The Bridge (Russian TV series)

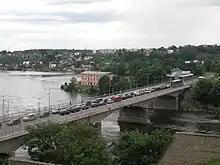
The Bridge

The Bridge (Russian: "Мост"; "Most", Estonian: "Sild") is an Estonian-Russian crime drama television series, based on the Danish-Swedish series "Broen/Bron" ("The Bridge"). It stars Lithuanian actress Ingeborga Dapkūnaitė and Russian actor Mikhail Porechenkov in the lead roles, and was broadcast in both Estonian and Russian languages.